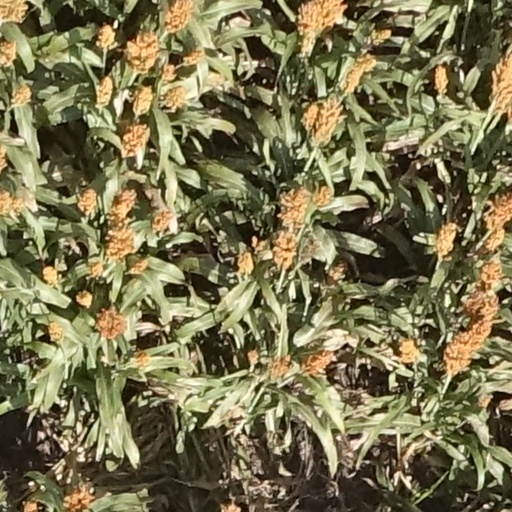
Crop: sorghum